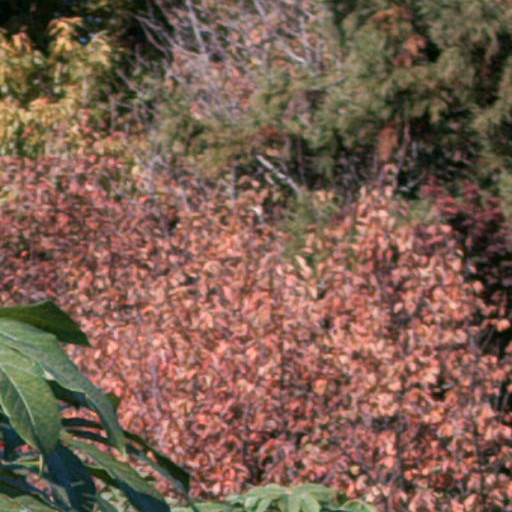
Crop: cassava